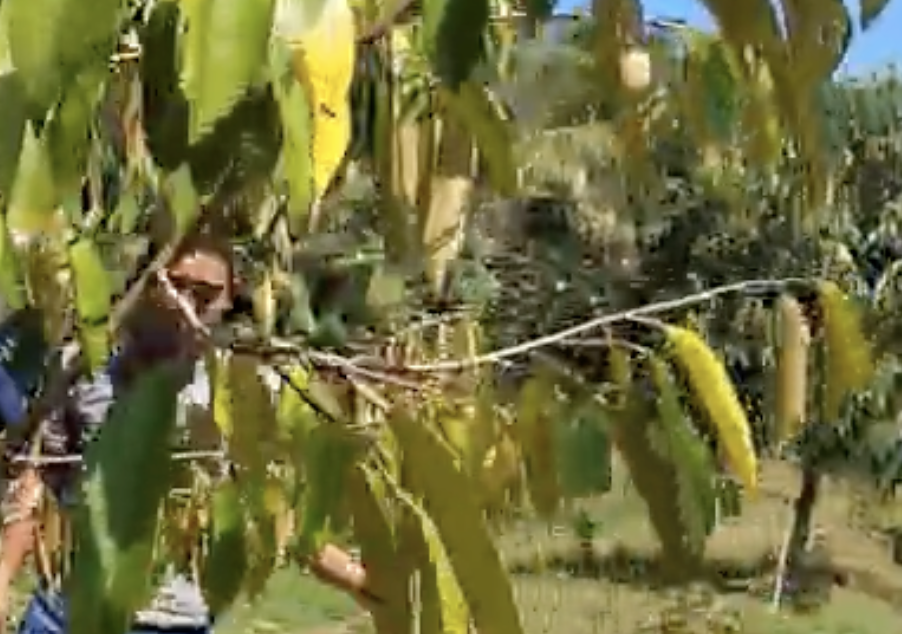
Label: yellow_leaf